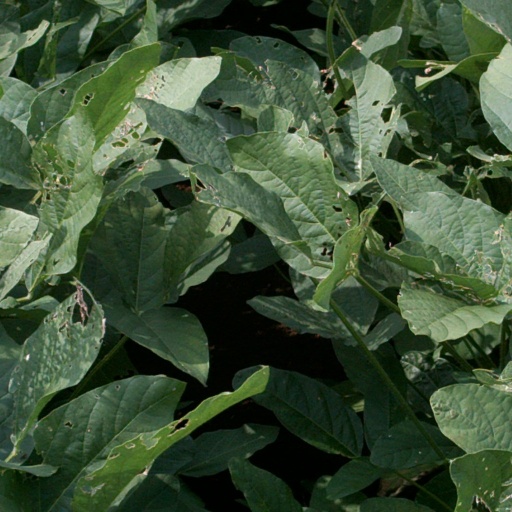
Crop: soybean